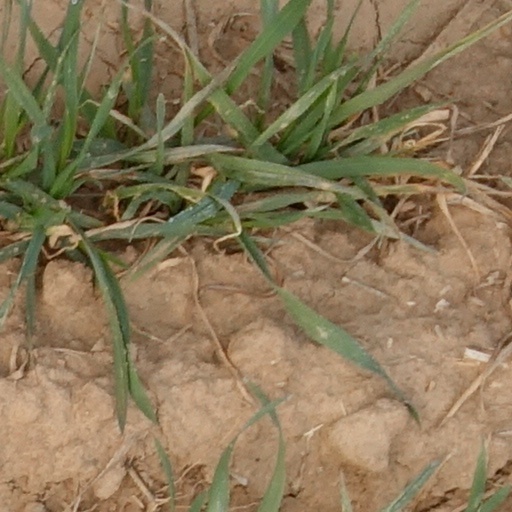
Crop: wheat